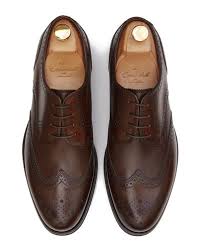
Label: Brogue